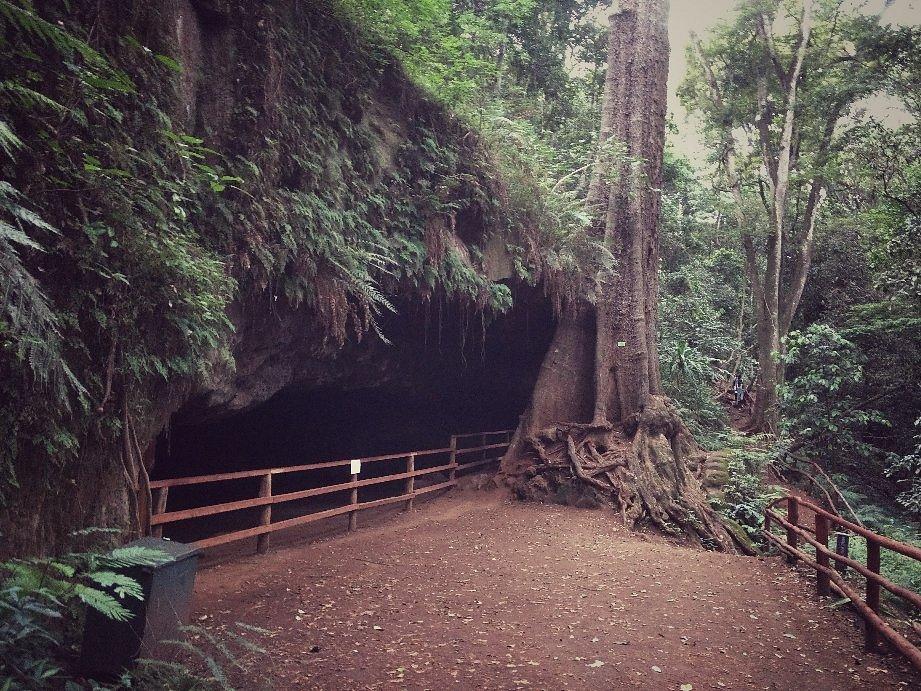
Pango kubwa lenye mimea iliyoning'inia mbele yake na njia ya udongo inayoelekea  kwenye mlango wa pango hilo, uzio wa mbao wa rangi ya kahawia umewekwa kando ya njia huku miti mirefu, na mimea mingine ya msitiuni imezunguka eneo hilo, miti mirefu imesimama nje ya pango ilo ikiwa na mizizi mikubwa, yanayoonekana mazingira yanaonekana ni msitu mnene ambao umeifadhi uoto wa asili.